Only in America (TV series)

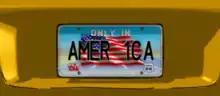
Title card

Only in America is a children's television programme that originally aired in 2005 on the CBBC Channel. It is presented by Fearne Cotton and Reggie Yates.